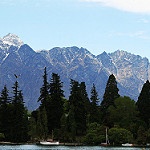
Label: mountain